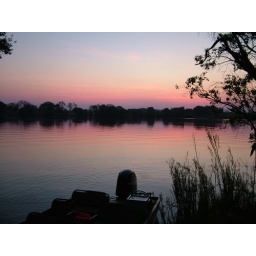
We are about to get in this boat to go across the river to the game reserve